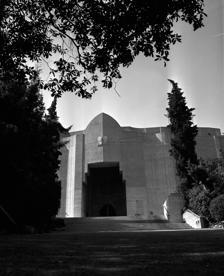
Building: John Anson Ford Amphitheatre
Country: United States of America
Year built: 1920
Music venue in Los Angeles, California John Anson Ford Amphitheatre The Ford The Ford as photographed by the Los Angeles Times in 1956 Former names The Pilgrimage Theatre Address 2580 Cahuenga Blvd E Location Los Angeles , California Coordinates 34°6′49.76″N 118°20′7.9″W / 34.1138222°N 118.335528°W / 34.1138222; -118.335528 Public transit Los Angeles Metro Rail B Line at Hollywood/Vine Los Angeles Metro Bus Line 222 (northbound only) Owner County of Los Angeles Type Amphitheatre Capacity Amphitheatre: 1,200 Construction Built 1920 Renovated 1931 July 8, 2016 ( 2016-07-08 ) Website www .fordtheatres .org The John Anson Ford Amphitheatre , officially nicknamed The Ford , is a music venue in the Hollywood Hills of Los Angeles, California . The 1,200-seat outdoor amphitheatre is situated within the Cahuenga Pass within the Santa Monica Mountains , directly across the U.S. 101 freeway from and the official sister venue of the Hollywood Bowl . Located in a County regional park, the facility is owned by the County of Los Angeles and operated in partnership with the Ford Theatre Foundation and the Los Angeles County Department of Parks and Recreation . Built in 1920 and named after LA County Supervisor John Anson Ford in 1976, the Ford has been operated by the Los Angeles Philharmonic since 2020. History Christine Wetherill Stevenson and The Pilgrimage Play An amphitheatre was built in 1920 as a venue for The Pilgrimage Play. The author, Christine Wetherill Stevenson , believed the rugged beauty of the Cahuenga Pass would provide a dramatic outdoor setting for the play. And for this reason, Stevenson named it the Pilgrimage Theatre . Together with Mrs. Chauncey D. Clark, she purchased the land along with that on which the Hollywood Bowl now sits. A wooden, outdoor amphitheatre was built on the site and the play was performed by noted actors every summer from 1920 to 1929, until the original structure was destroyed by a brush fire in October 1929. Rebuild and Renaming A new theatre was constructed of poured concrete and designed in the style of ancient Judaic architecture to resemble the gates of Jerusalem on the same site and opened in 1931. The Pilgrimage Play was again performed there, interrupted only by World War II . In 1941 the land was deeded to the County of Los Angeles. The Pilgrimage Play continued to be presented until a lawsuit in 1964 forced its closure because of its religious nature. Still, the bridge connecting the Ford to Cahuenga Boulevard over U.S. 101 was named the Pilgrimage Bridge, in honor of the play. In 1976, the Pilgrimage Theatre was renamed the John Anson Ford Theatre in honor of the late LA County Supervisor's significant support of the arts. John Anson Ford (1883–1983) helped found the LA County Arts Commission, encouraged the Board of Supervisors to support the building of The Music Center and led the County's acquisition of Descanso Gardens , among many other achievements. The 1,200 seat amphitheatre and an 87-seat indoor black box theatre built underneath the amphitheatre in 1971 were used intermittently for Shakespearean theatre, jazz concerts and dance performances until former County Supervisor Ed Edelman revived the historic theatre, spurring the creation of the Ford Amphitheatre Summer Season (originally called "Summer Nights at the Ford") in 1993 and obtaining funding for capital improvements to the facility. Ford Theatres Project Starting in 2014, the Ford Theatres began the process of undergoing a series of renovations that would rehabilitate and improve the current historic theatre and add new facilities and amenities within the current boundaries of the Ford Theatres property. After two years of renovations, the Ford reopened in 2016 with completion of Phase One of the Ford Theatres Project . Summer Season and Partnership Program The Ford summer season's partnership program was designed to enable Los Angeles County music, dance and theatre groups to produce successfully in a major venue. Unlike a typical presenting model, groups and producers are selected through a competitive application process and receive front of house, production and marketing support, while keeping the bulk of the box office proceeds. From that first summer series in 1993, the program has  supported hundreds of local arts organizations and producers. The Ford Theatres presents an eclectic season of music, dance, theatre, film and family events reflective of the communities that comprise Los Angeles County. In addition to its multidisciplinary partnership program, the Ford's summer season includes a 10-part series showcasing artists from around the world, a six-part series for families and interactive participatory arts events that take place at its amphitheatre in Hollywood and at public sites across the County. References